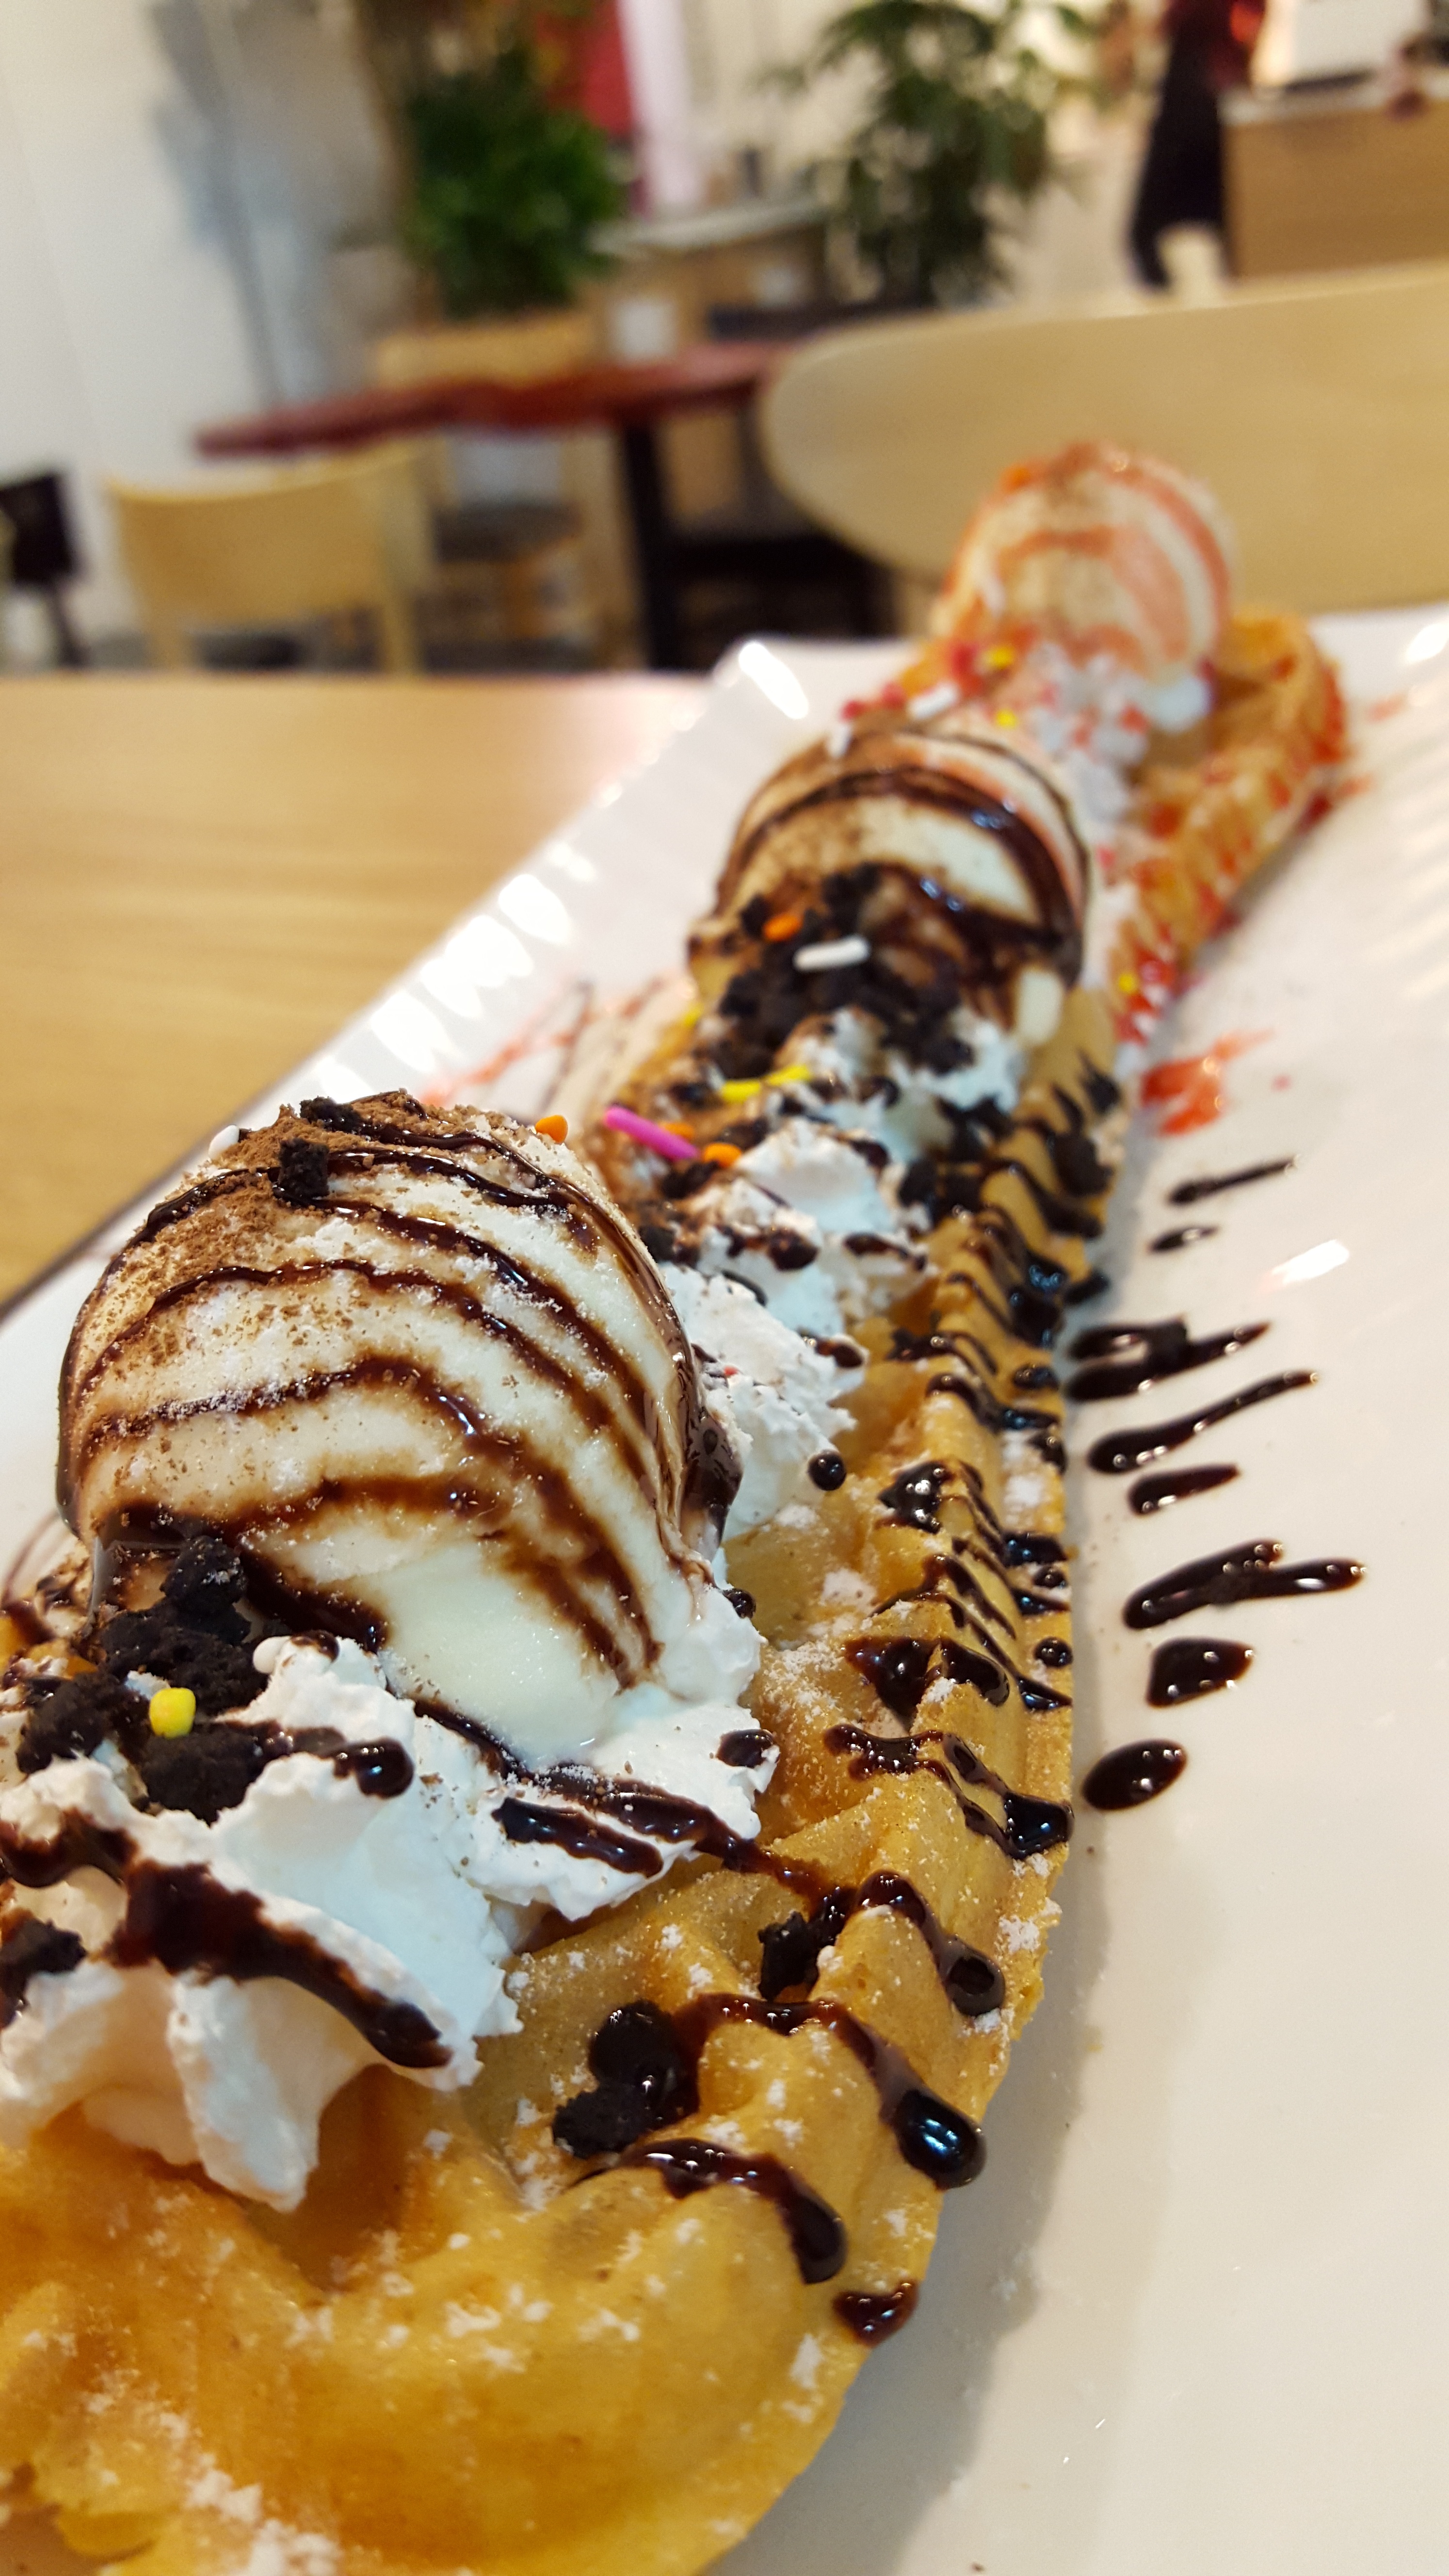
sweet, dish, meal, food, produce, breakfast, chocolate, baking, snack, ice cream, dessert, waffle, cuisine, delicious, sweetness, brunch, flavor, danish pastry, second cauchy lub, belgian waffle